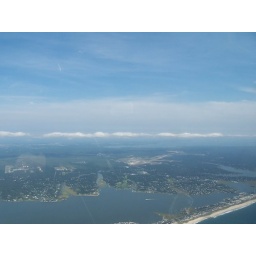
A thin line of clouds over central Long Island - running east-west at about 3,000 feet